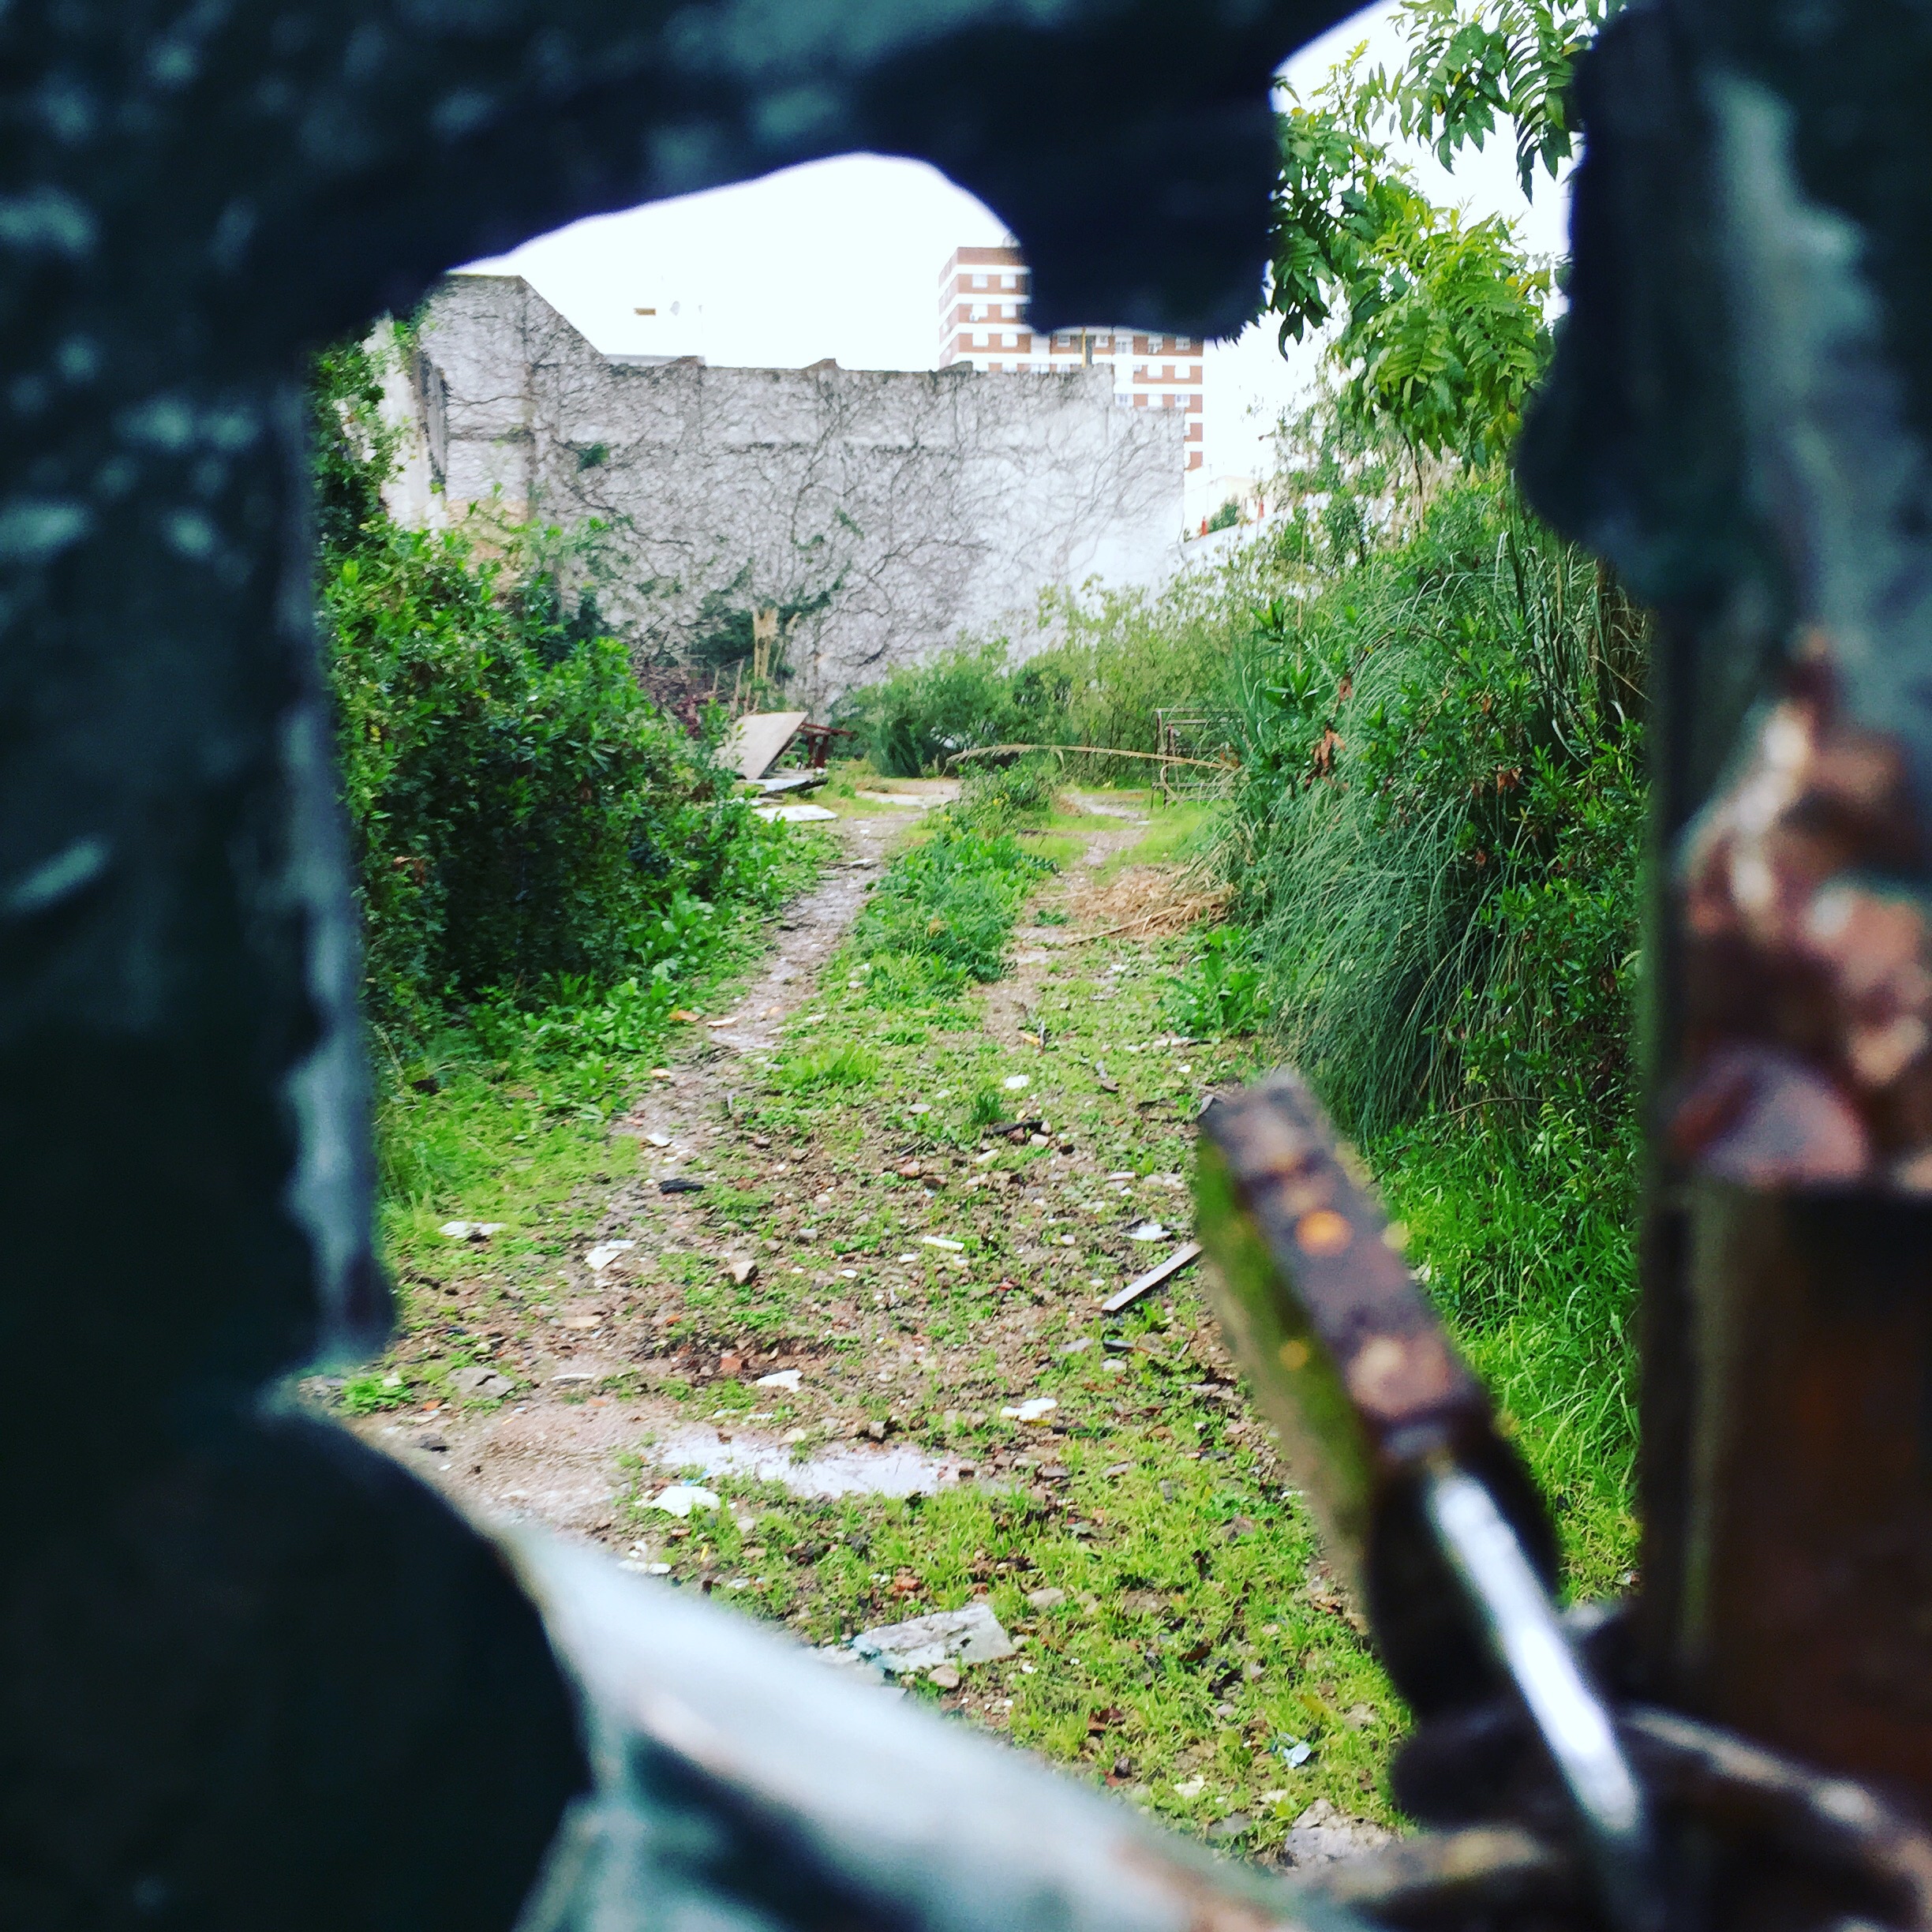
iphone, tree, green, waterway, instagram, argentina, iphoneography, project365, squareformat, rodrigoparedes, buenosaires, ar, 160378, 160378com, www160378com, iphone6plus, rural area, 249